Ahaetulla oxyrhyncha

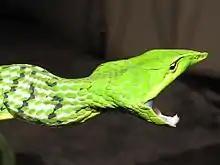
"Ahaetulla oxyrhyncha", Ezhimala, Kerala, India. Note the distinct black and white interstices.

The Indian vine snake or long-nosed vine snake (Ahaetulla oxyrhyncha) is a species of diurnal, mildly venomous, arboreal snake distributed in the lowlands of peninsular India.Often mistakenly believed to peck out peoples' eyes, this misconception has led to widespread wanton killing of this species.